The Gold-Bug

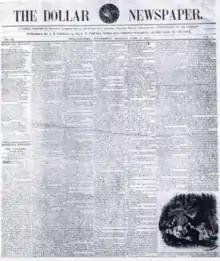
"The Gold-Bug" as it appeared in "The Dollar Newspaper", June 21, 1843, with the illustration on the bottom right

Poe wrote the short story in Philadelphia, where he resided at various locations from 1838 to 1844.